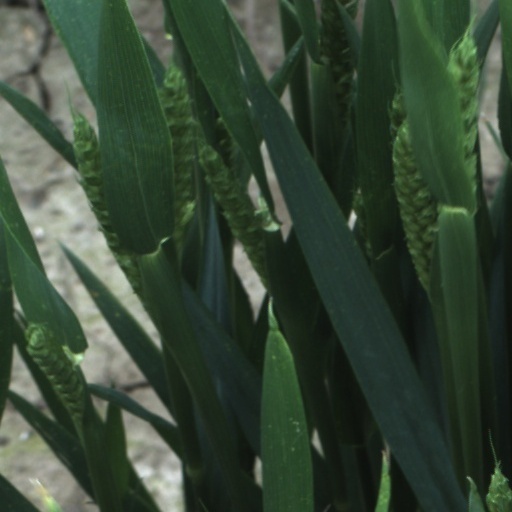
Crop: wheat